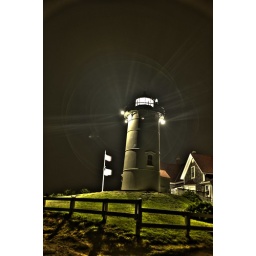
HDR of lighthouse in Cape Cod from 5 shot sequence on monopod braced against fence only one of sequence had light on